Norton Bush

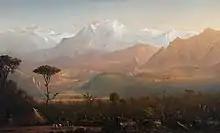
"The Heart of the Peruvian Andes—A View from the Arequipa Valley with Mount Chachani in the Distance" (1877)

Bush became a professional landscape painter in San Francisco, California, initially on a part-time basis, until he opened a studio in the 1860s. His "Mount Diablo" gave him name recognition after it was purchased by Willard Brigham Farwell, the president of the Society of California Pioneers.